Kaze to Ki no Uta

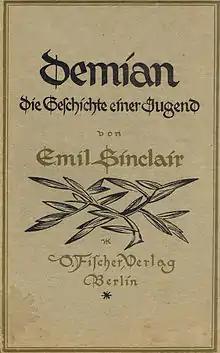
Works by the Year 24 Group often used western literary tropes, especially those associated with the "Bildungsroman" genre, such as Hermann Hesse's "Demian".

The French setting of is reflective of Takemiya's own interest in European culture, which is in turn reflective of a generalized fascination with Europe in Japanese girls' culture of the 1970s. Takemiya has stated that interest in Europe was a "characteristic of the times", noting that gravure fashion magazines for girls such as "An An" and "Non-no" often included European topics in their editorial coverage. She sees the fascination as stemming in part from sensitivities around depicting non-Japanese settings in manga in the aftermath of the Second World War, stating that "you could draw anything about America and Europe, but not so, about 'Asia' as seen in Japan".